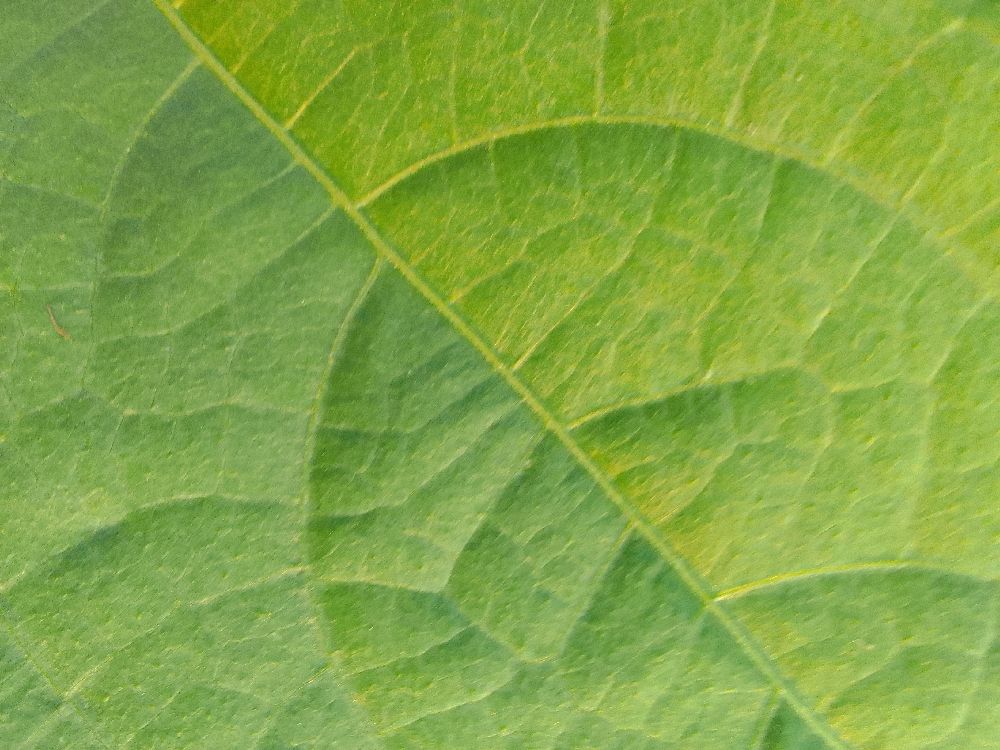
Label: healthy